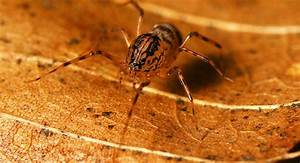
Label: ragno